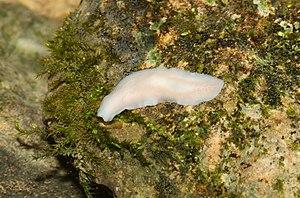
Dendrocoelum cavaticum, un Dendrocoelidae. Photo prise à Grabenstetten, dans le sud de l'Allemagne.
Plathelminthes est le nom scientifique d'un embranchement du règne des Animaux. Ils sont parfois aussi appelés en français Platodes ou vers plats, et parfois à l'imitation de l'anglais « Platyhelminthes ».
Les Dendrocoelidae sont une famille de planaires.
Turbellaria, les turbellariés, sont des vers plats qui ont des formes libres et parasites d'un seul hôte. Ils sont marins pour la plupart. L'organisme le plus connu est la planaire. C'est une classe paraphylétique qui regroupe de manière artificielle des ordres qui sont à la base de la phylogénie des Plathelminthes.